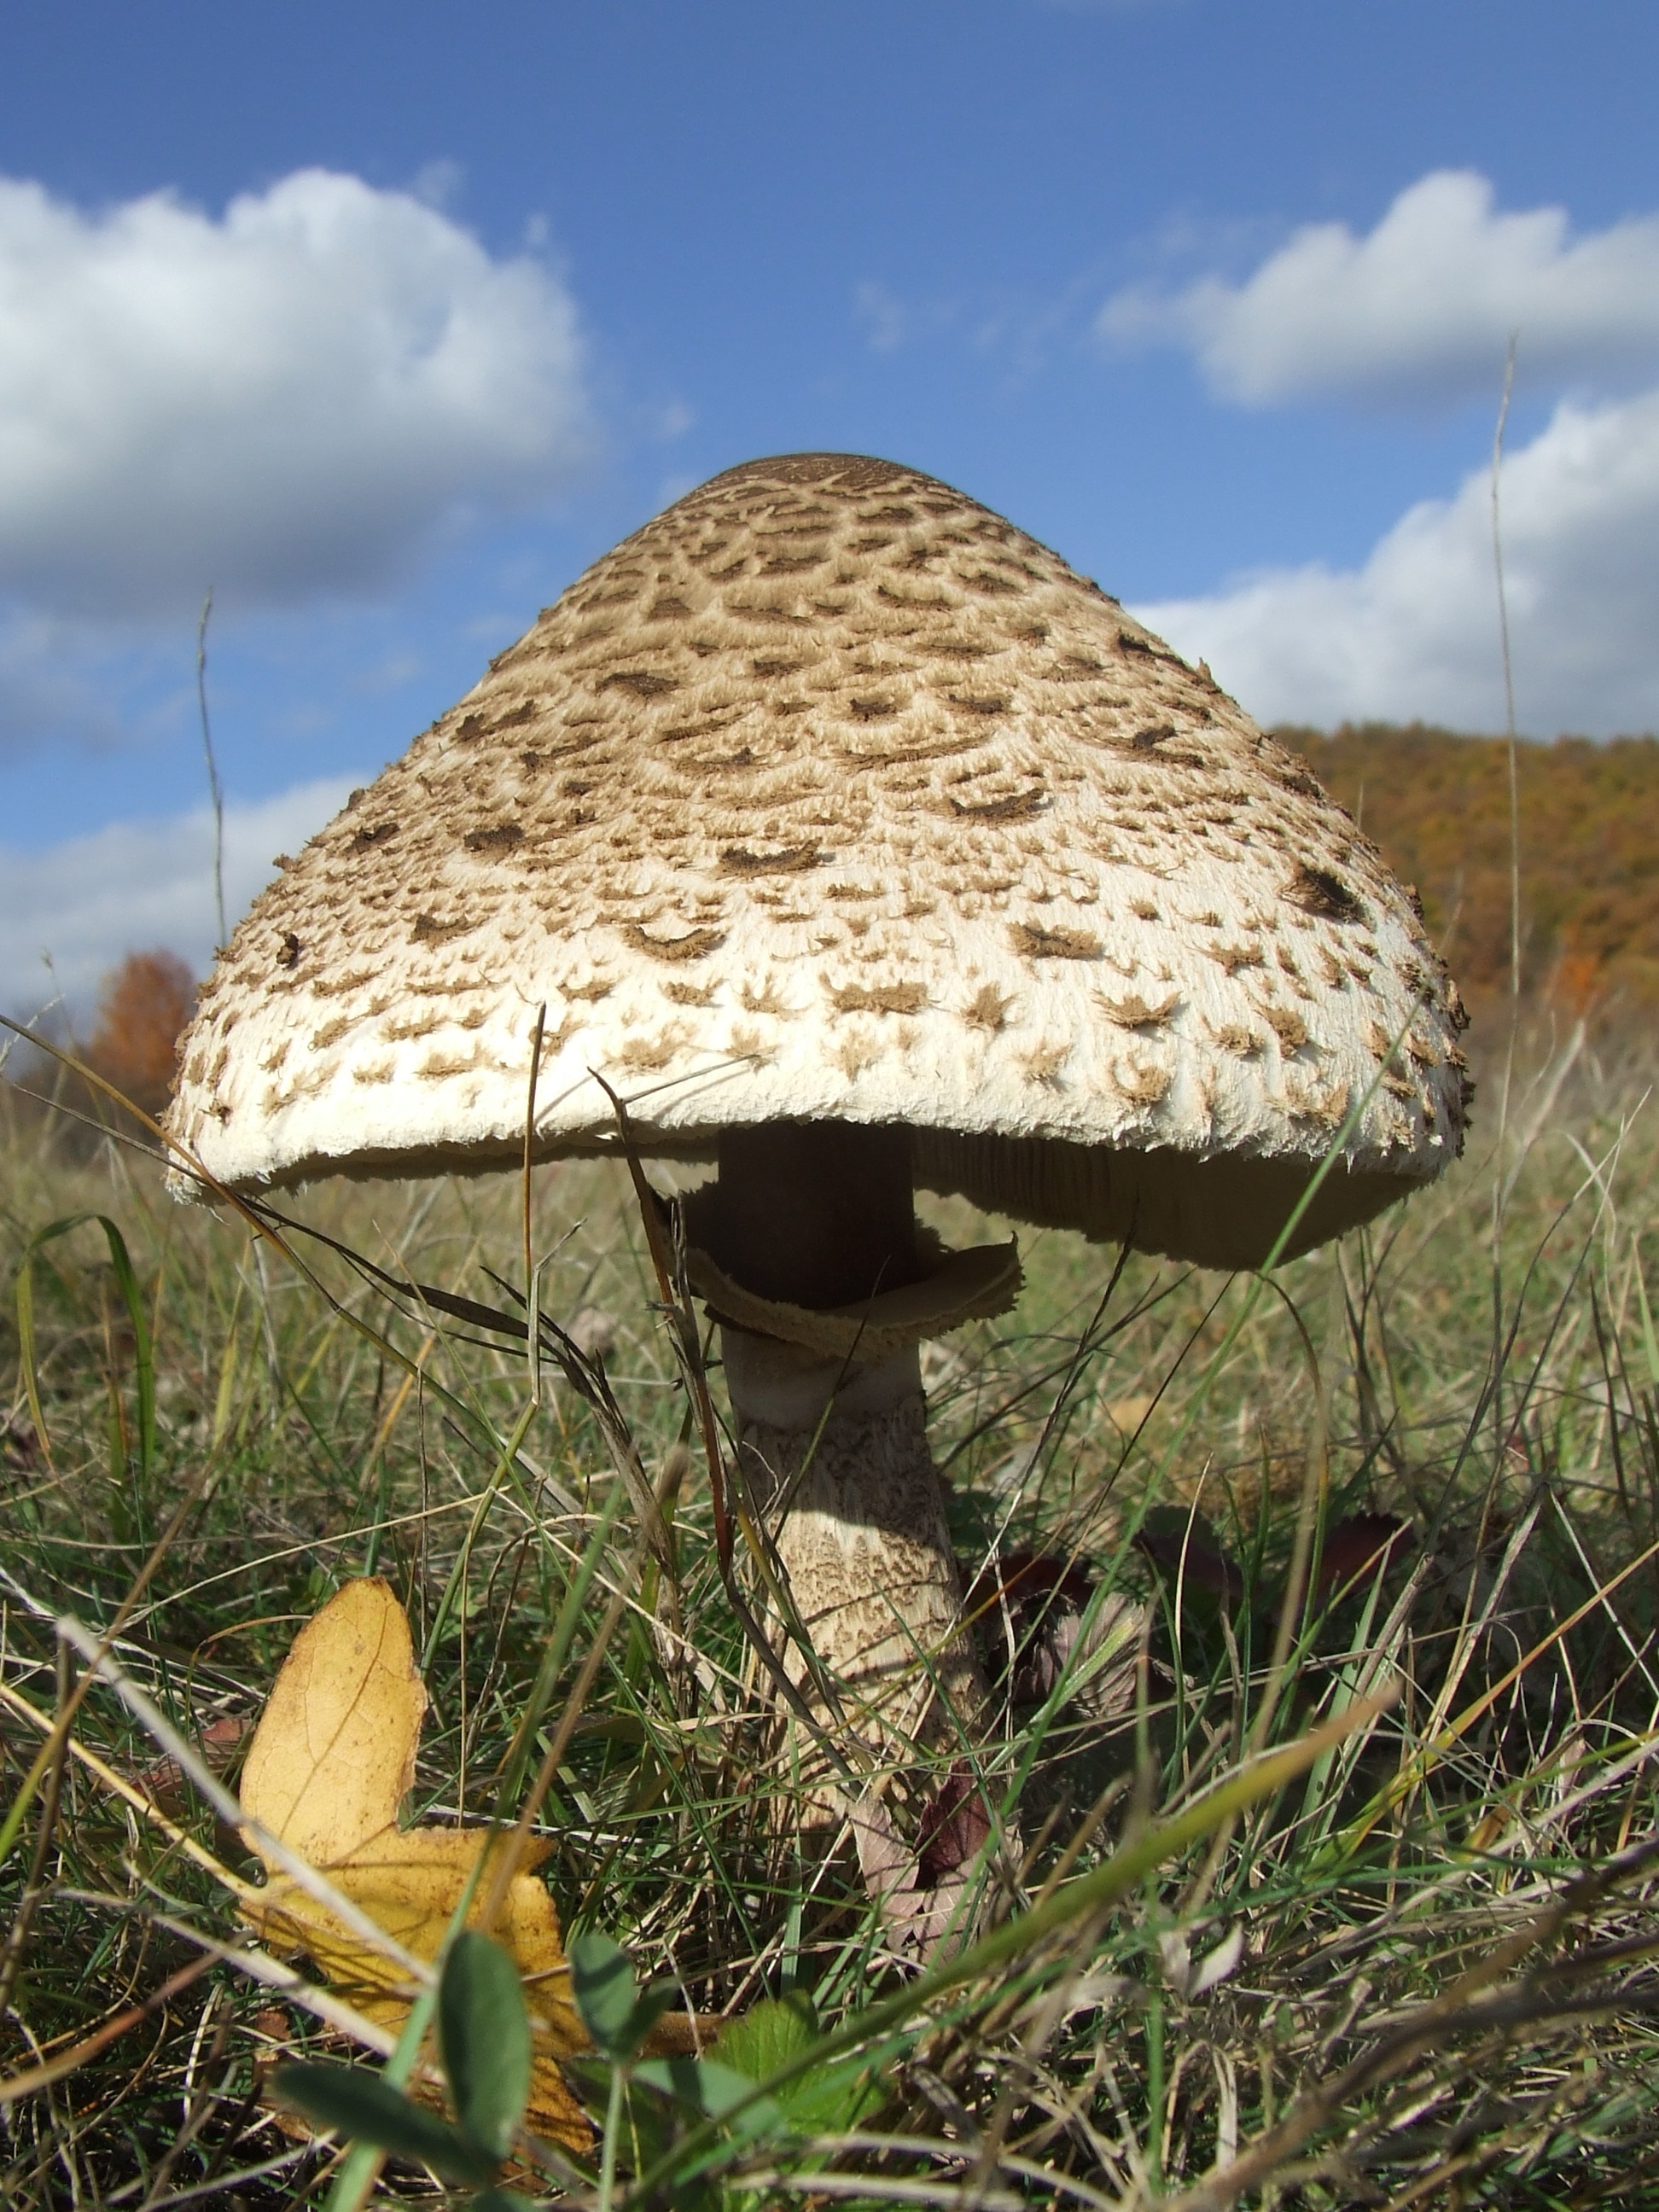
nature, forest, cloud, field, sunlight, autumn, soil, mushroom, silence, parasol, ecosystem, grass family, zempl n hills, koml ska